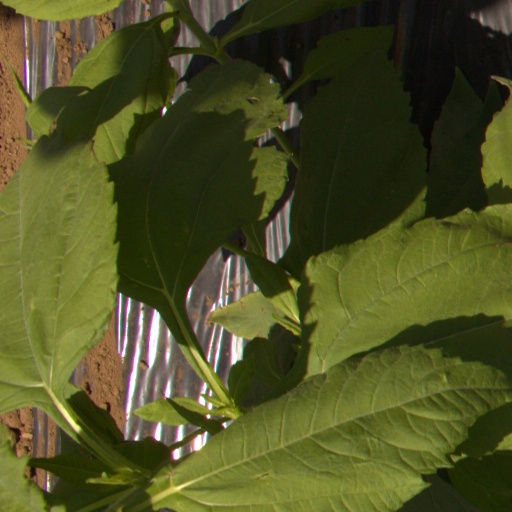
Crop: Jerusalem artichoke